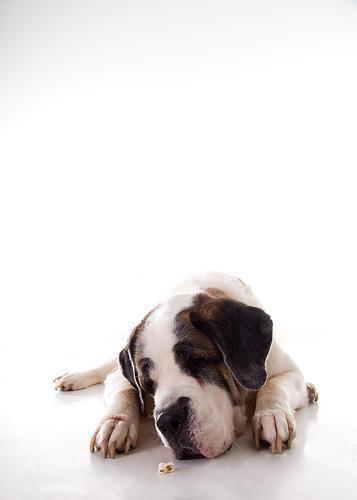
Saint_Bernard